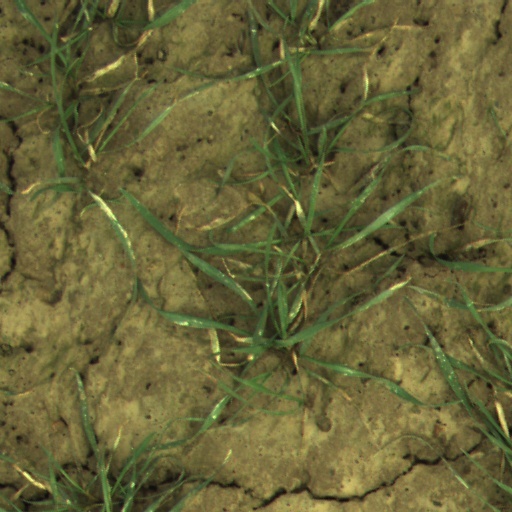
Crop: wheat